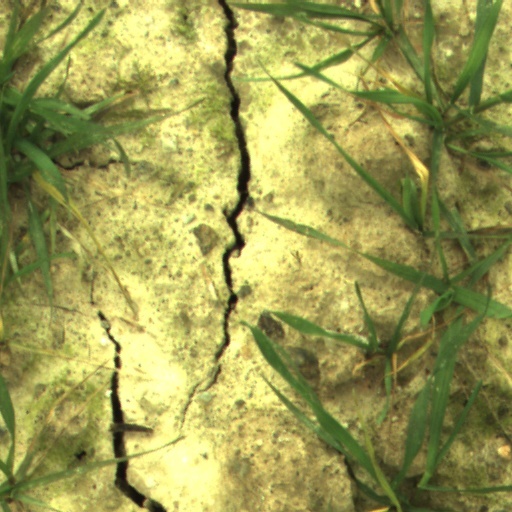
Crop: wheat